Sergei Karimov

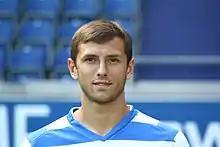
Karimov with MSV Duisburg in 2011

Sergei Karimov (German: "Sergej Karimow", Russian: "Сергей Каримов"; 21 December 1986 – 24 December 2019) was a Kazakh former professional footballer who played as a left back.